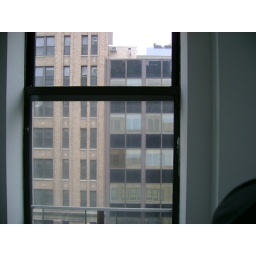
photo of window in 100 lafayette building